All That Fall

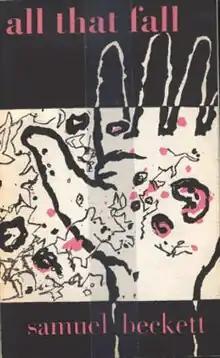
"All That Fall: A Play for Radio", London: Faber and Faber, 1957

All That Fall is a one-act radio play by Samuel Beckett produced following a request from the BBC. It was written in English and completed in September 1956. The autograph copy is titled Lovely Day for the Races. It was published in French, in a translation by Robert Pinget revised by Beckett himself, as Tous ceux qui tombent.